List of things named after Henry Clay

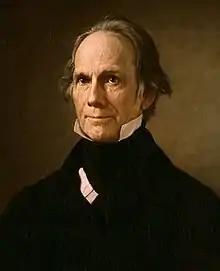
Henry Clay

The following is a list of things named after Henry Clay, including monuments and memorials in his honor.